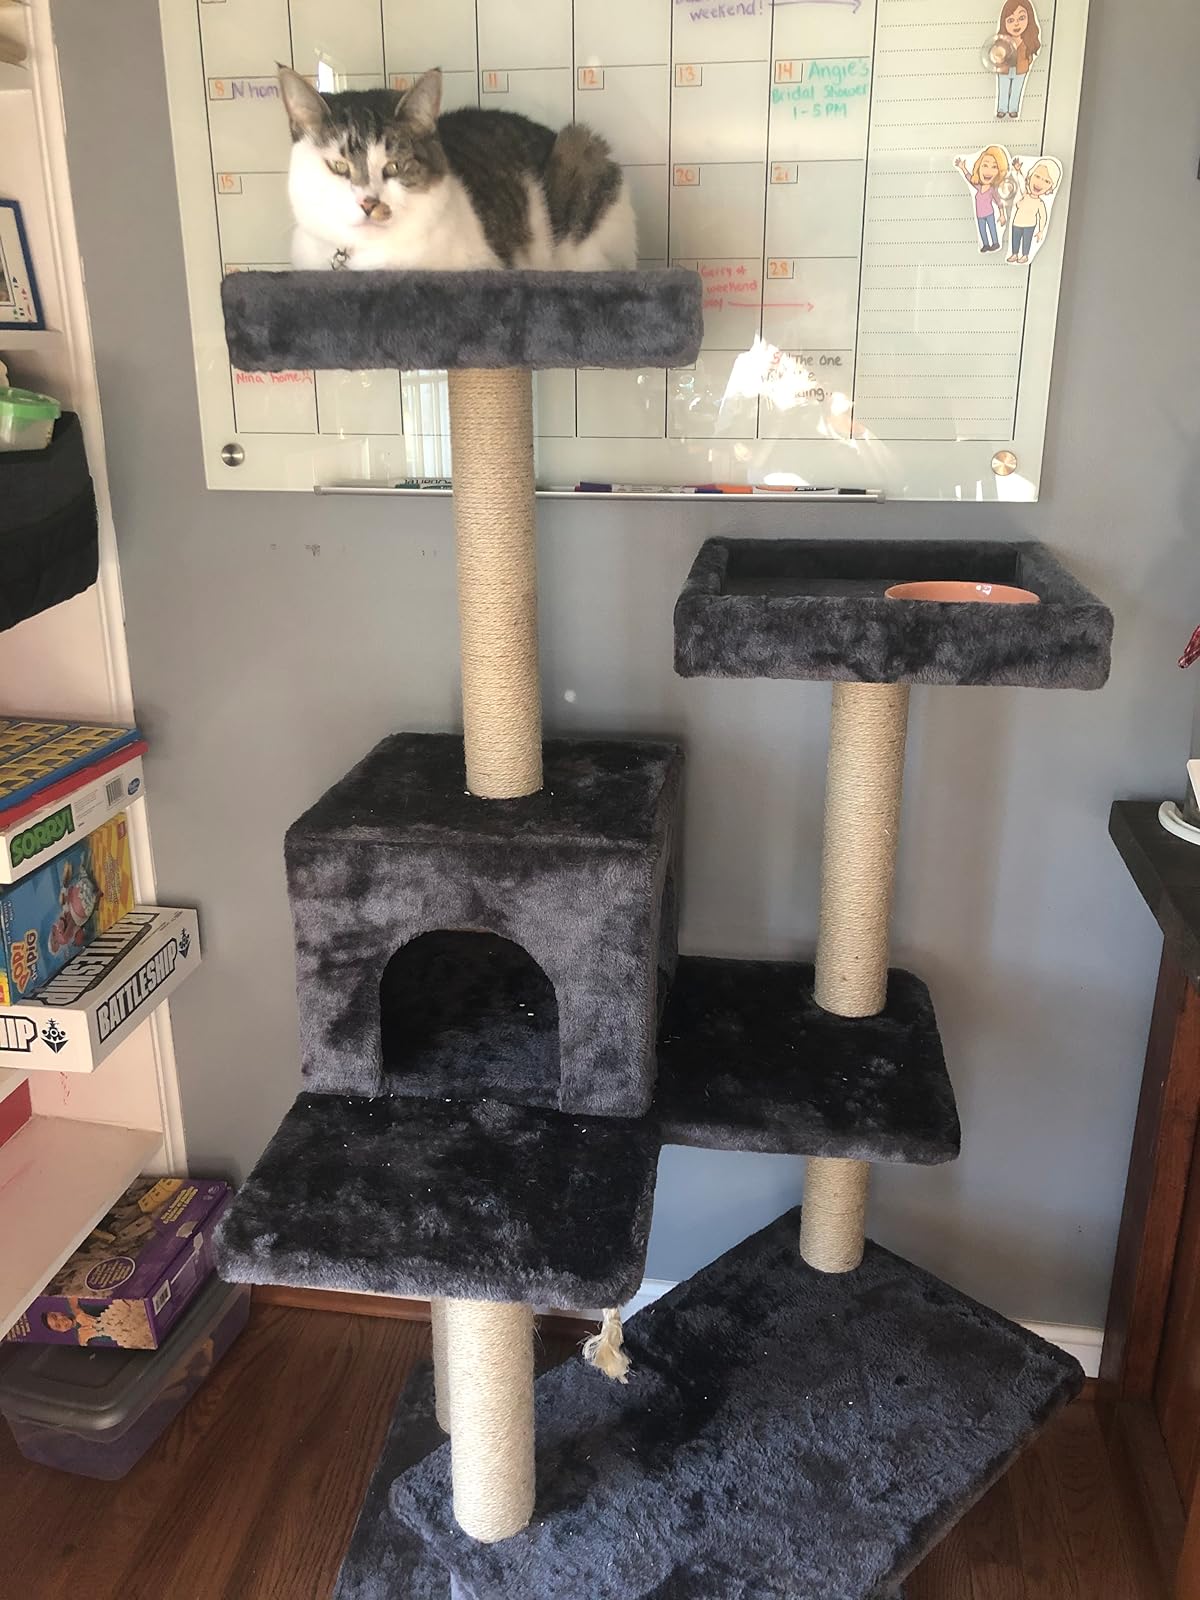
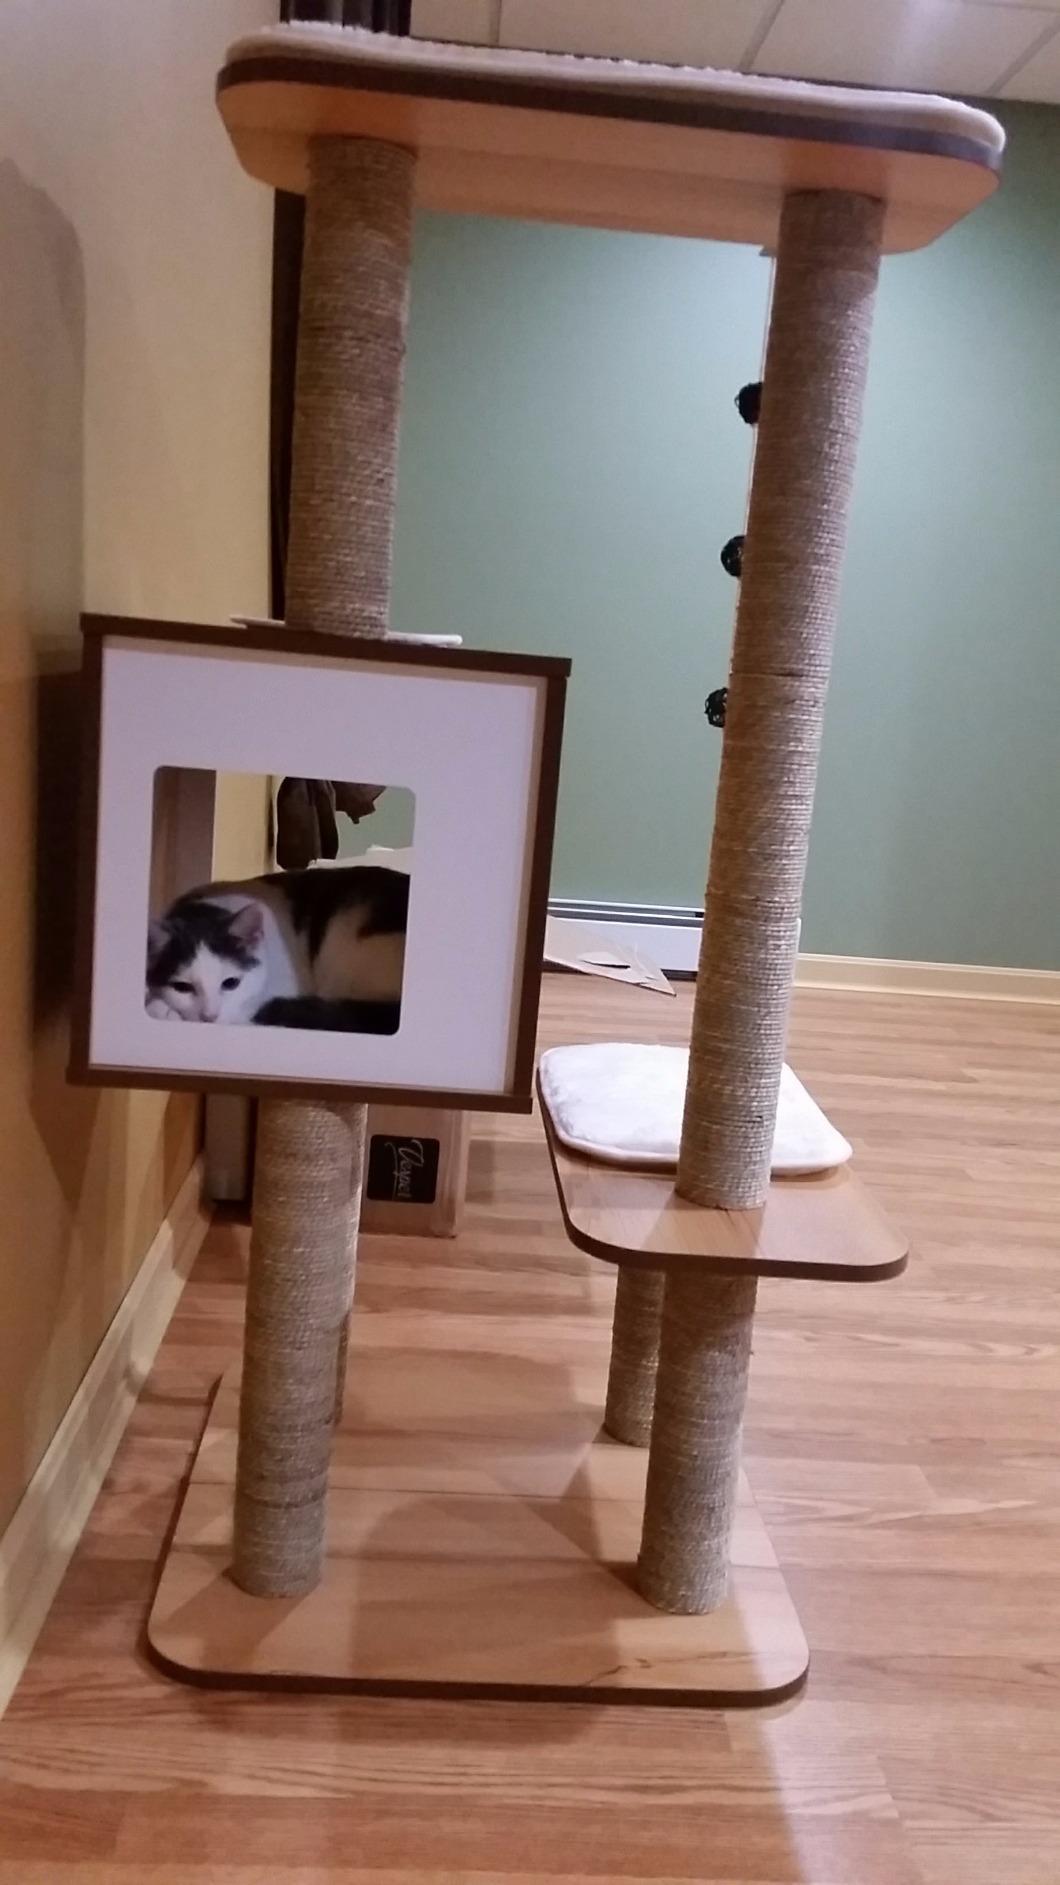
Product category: items_cat tree
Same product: no